Yiwu

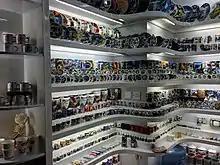
Tourist goods for wholesale around the world in Yiwu International Trade Mart

Yiwu was originally established as Wushang City (乌商) in 222 BCE during the Qin dynasty. It was renamed Yiwu County in 624 CE under the Tang dynasty. Due to its poor soil and mountainous terrain, Yiwu residents historically relied on trade rather than agriculture.